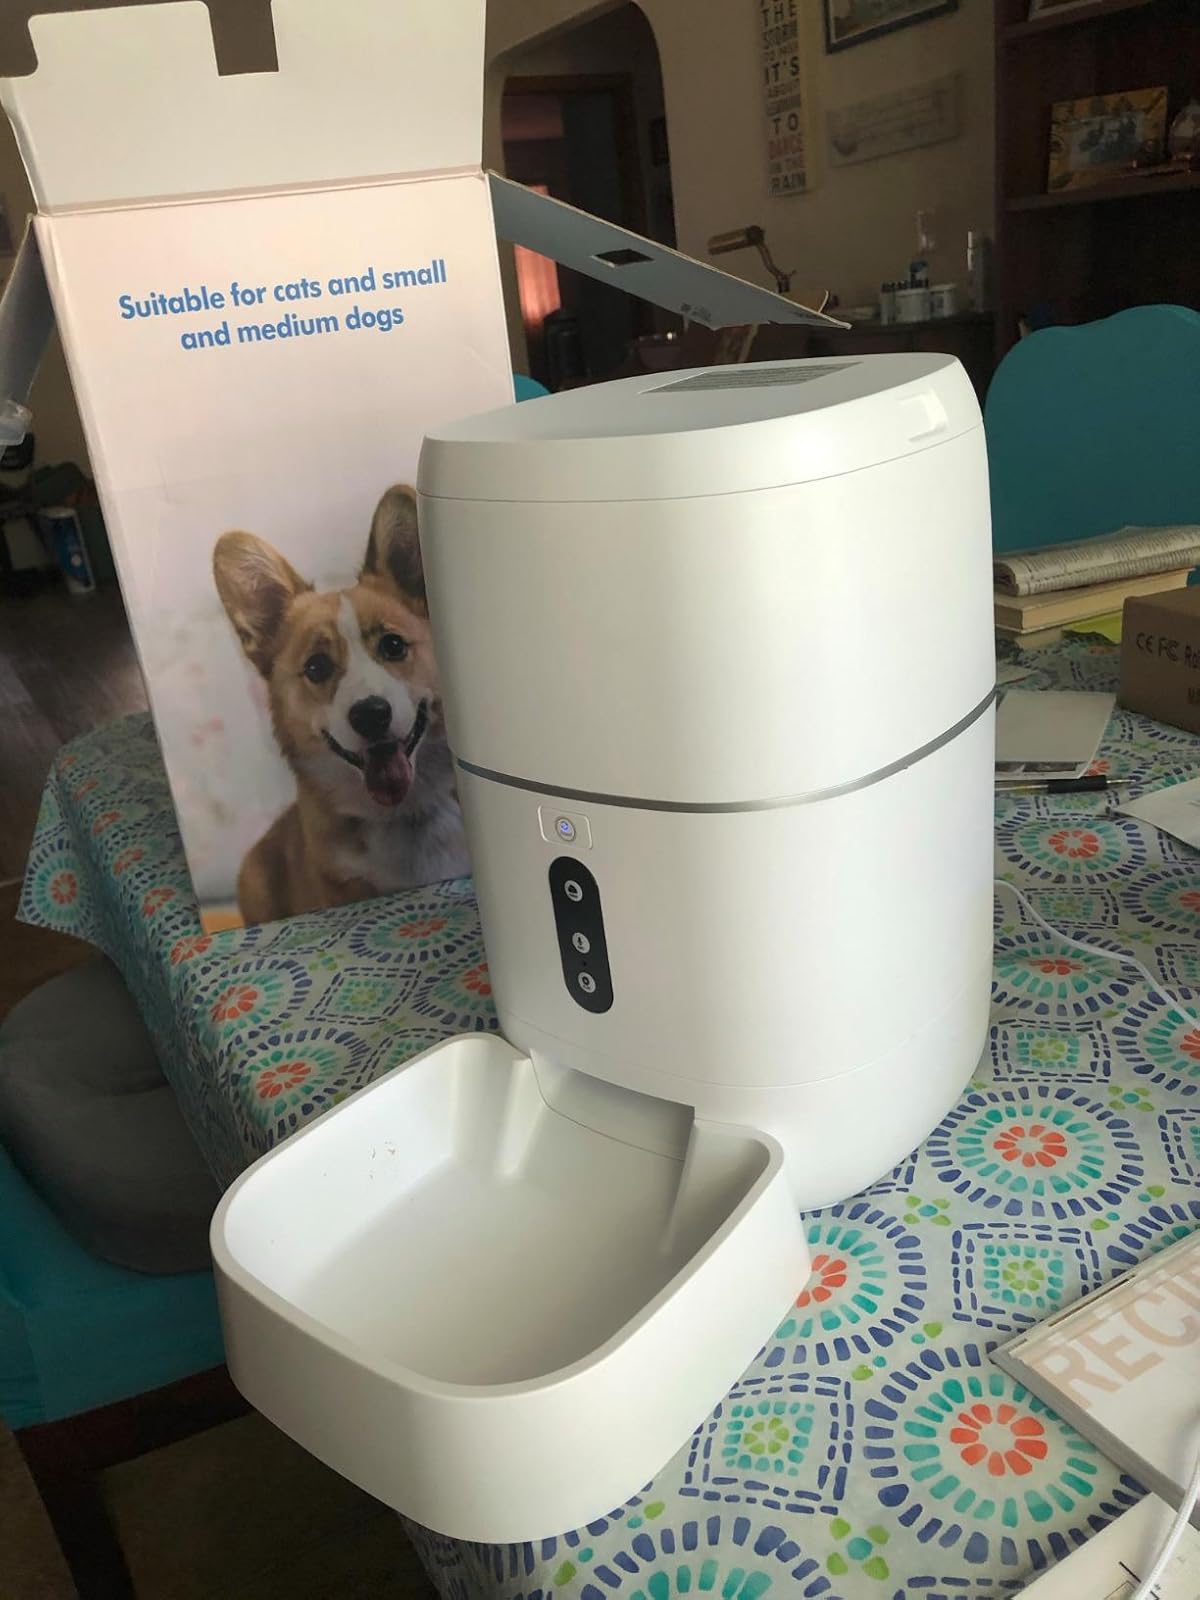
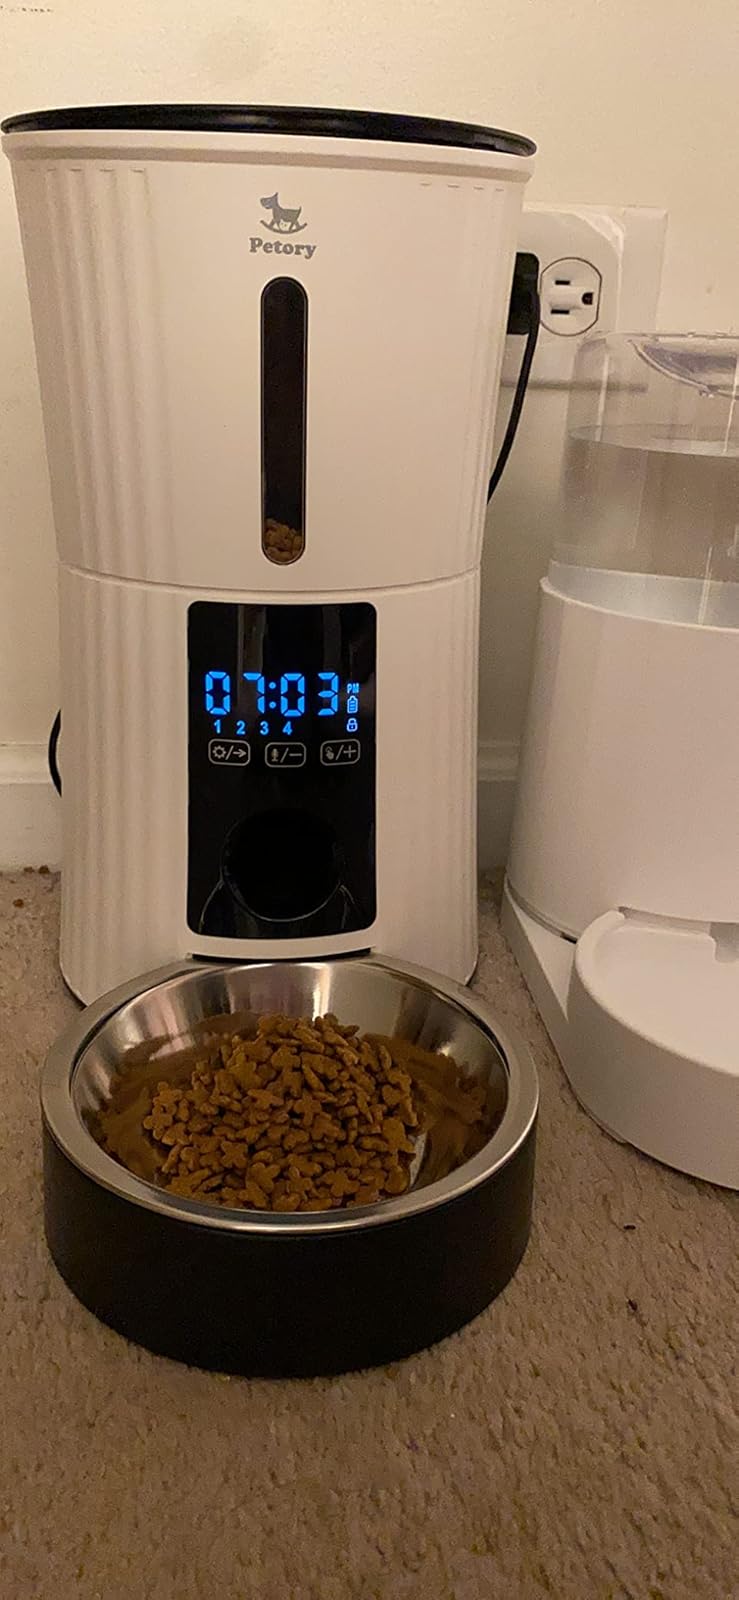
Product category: items_feeder
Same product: no